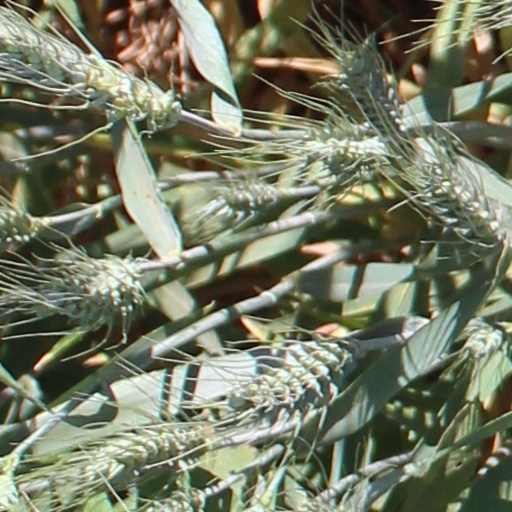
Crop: wheat